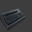
Label: keyboard